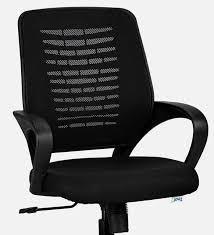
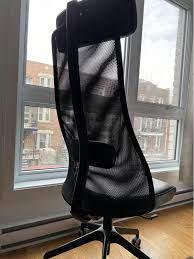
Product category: items_chair
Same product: no